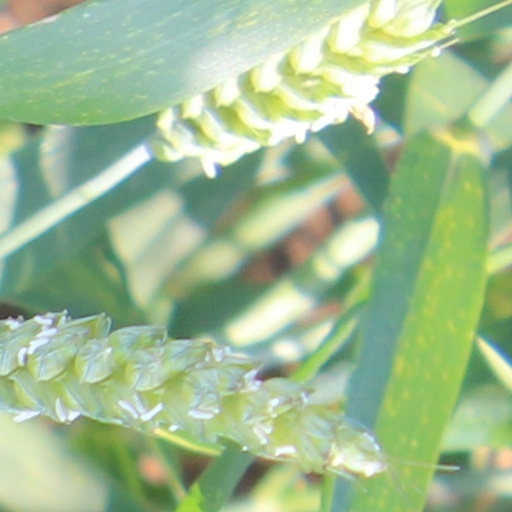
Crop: wheat